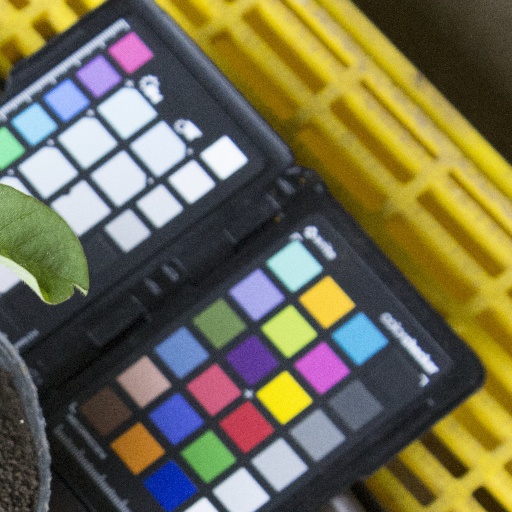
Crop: soybean